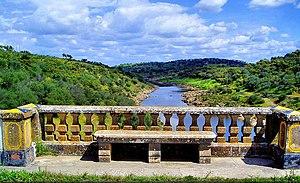
Le Guadiana est un fleuve international de la péninsule Ibérique, qui se jette dans l'océan Atlantique dans le golfe de Cadix.
L'Ardila est une rivière, d'une longueur de 166 km, affluent du fleuve Guadiana, dont une partie du cours sert de frontière entre l'Espagne et le Portugal.